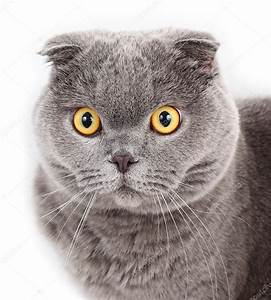
Label: gatto